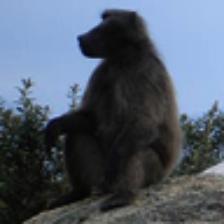
Label: NonHuman